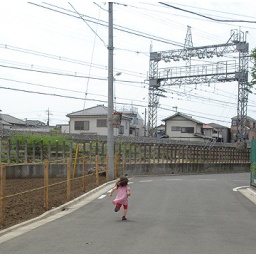
A train track and a little girl in Japan.